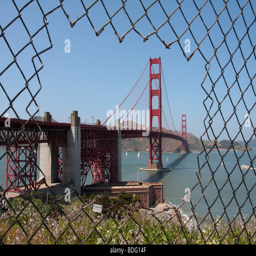
the golden gate bridge viewed through a hole